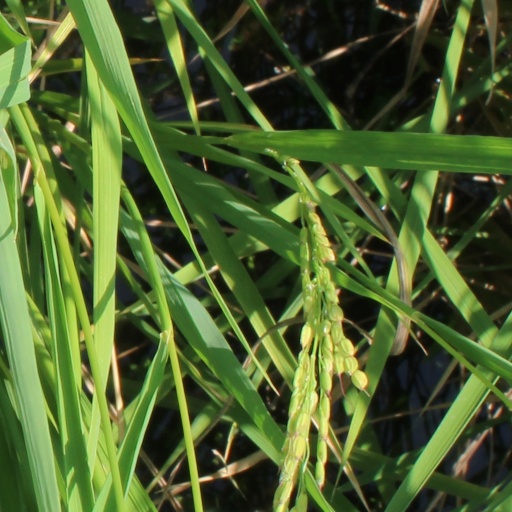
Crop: rice